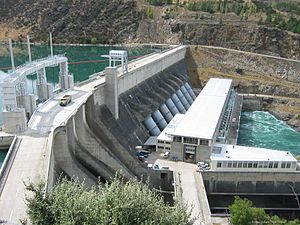
Vandkraftværk / Vandløbsregulering / Hovedtyper af kraftværker
Roxburgh-demningen er et eksempel på et vandkraftværk med lav faldhøjde. Selve kraftstationen er den aflange bygning i midten af billedet.
Et vandkraftværk er et kraftværk, som producerer elektrisk energi ved hjælp af rindende vand.